Córdoba, Spain

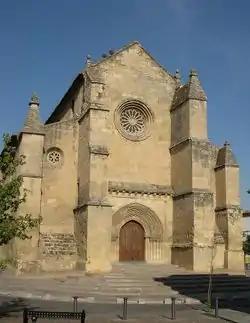
Iglesia de Santa Marina de Aguas Santas, built in the 13th century

Along the banks of the Guadalquivir are the Mills of the Guadalquivir, an array of watermills from different periods that used the power of the water current to grind flour. They include the Albolafia, Alegría watermill, Carbonell, Casillas, Enmedio, Lope García, Martos, Pápalo, San Antonio, San Lorenzo and San Rafael mills.